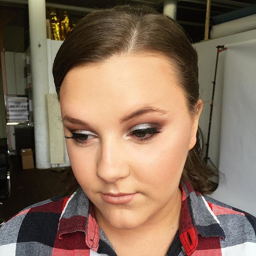
sculpted and sparking for this beauty